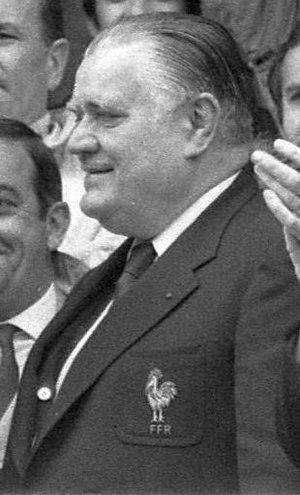
Albert Ferrasse en 1985 (cropped). Français
Albert Ferrasse, né le 12 août 1917 à Tonneins et mort le 28 juillet 2011 à Agen, est un joueur, arbitre et dirigeant de rugby à XV français, ayant joué en seconde ligne gauche au SU Agen après avoir débuté comme trois-quarts aile à l'US Marmande. Il était un excellent relanceur de touche du fait de sa détente.
Le Centre national du rugby est implanté à Linas et Marcoussis dans l'Essonne au lieu-dit Bellejame depuis 2002, d'où la double appellation Centre national de rugby de Linas-Marcoussis ou Centre national de rugby de Bellejame.
La Fédération française de rugby est une association qui a la charge d'organiser et de développer le rugby à XV et le rugby à sept en France.